Segagaga

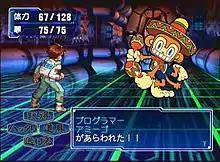
A boy standing face to face with Amigo, a monkey with maracas

"Segagaga" is a role-playing simulation video game, described as a "Sega simulation". Controlling the young Sega Tarō, the player is tasked with saving a struggling Sega from losing the console market to their rival DOGMA. The player must progress through various Sega development studios and fight various employees, who due to the stress and pressure brought on by tight work constraints have turned into mutants. Unlike other role-playing games, Tarō "attacks" by shouting verbal abuses and insults, such as telling them their game is terrible or they will never get a girlfriend. Enemies have a "will meter" that weakens as the player deals more insults towards them, and will win the fight once it fully drains. Failing to defeat an enemy will result in a month of development time being lost, which will become critical as the game progresses.